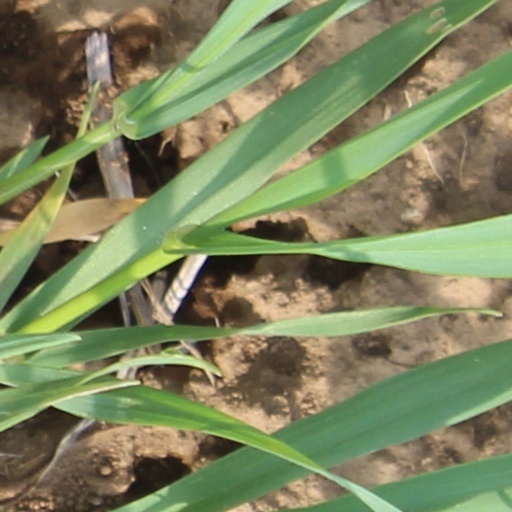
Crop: wheat